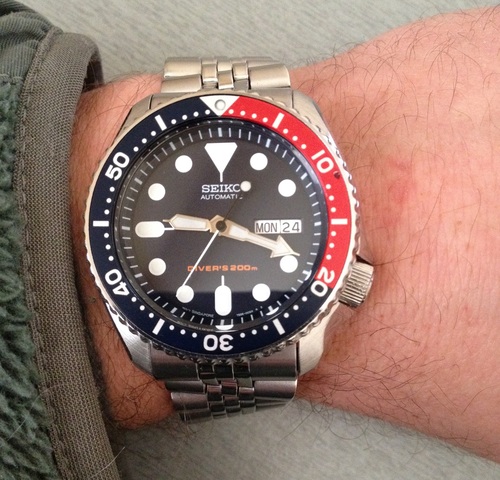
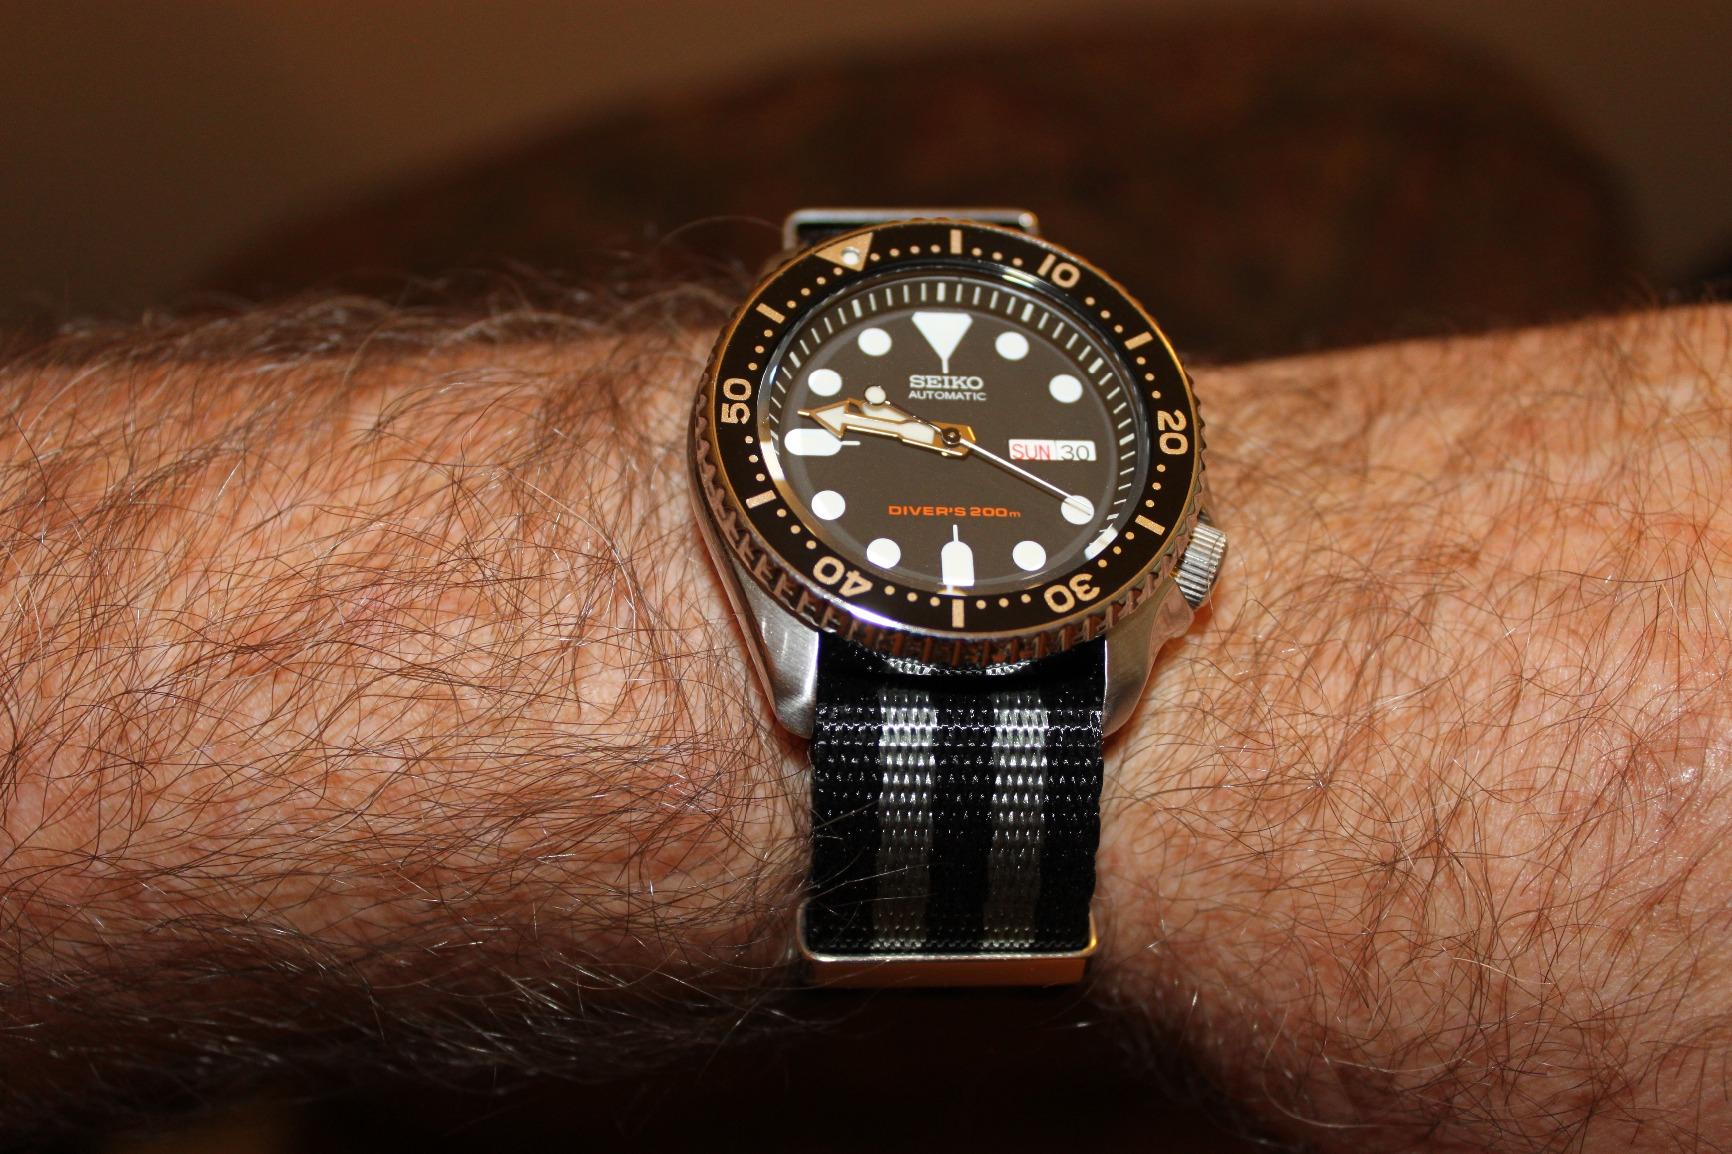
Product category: accessories_watch
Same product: no